The Man with the Glass Eye

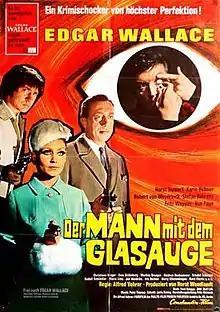

The Man with the Glass Eye (German: Der Mann mit dem Glasauge) is a 1969 West German crime film directed by Alfred Vohrer and starring Horst Tappert, Karin Hübner and Hubert von Meyerinck. It is part of Rialto Film's long-running series of Edgar Wallace adaptations. Another English title is Terror on Half Moon Street.